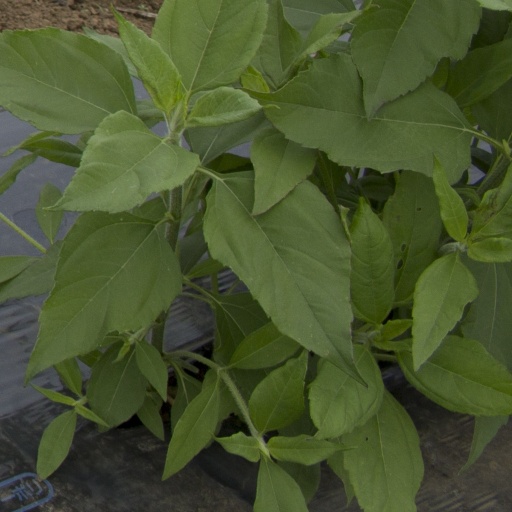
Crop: Jerusalem artichoke